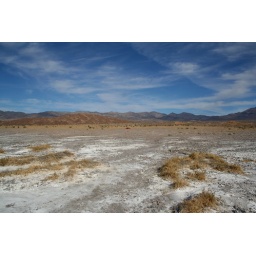
Our small car on the side of the road in Death Valley